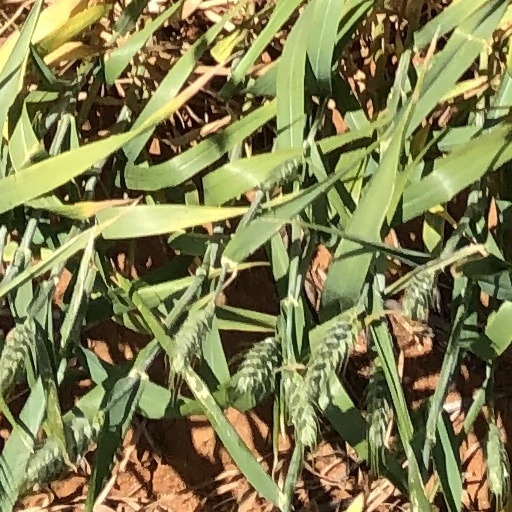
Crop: wheat